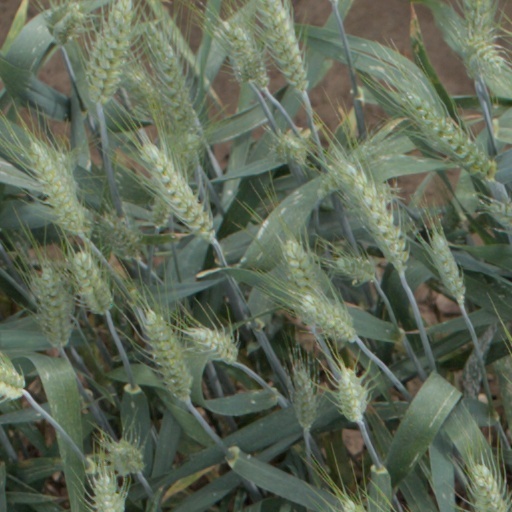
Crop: wheat